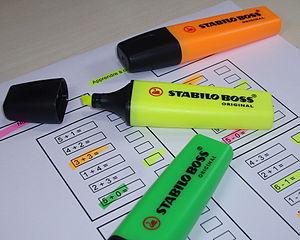
Un stylo-feutre, ou tout simplement feutre, est un type de stylo avec sa propre source d'encre qui sert principalement à écrire de façon permanente ou non sur des surfaces diverses. Un stylo-feutre qui forme des traits larges est appelé marqueur. En général, la mine est fabriquée avec des matières poreuses. Ainsi les premiers stylos-feutres avaient une mine en feutre, d'où l'origine du nom. À l'heure actuelle, le feutre naturel a laissé la place aux fibres synthétiques. La mine peut aussi être fabriquée avec des matières non poreuses bien que ce ne soit pas très courant.
Un surligneur ou marqueur est un stylo-feutre posant sur le papier une encre fluorescente sans pour autant masquer le texte lui-même.